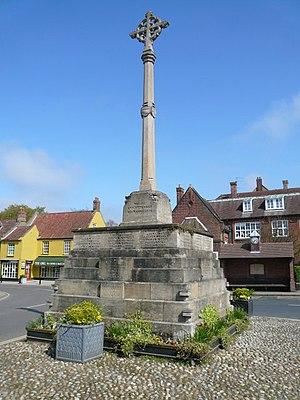
Holt est une ville d'Angleterre, dans le comté du Norfolk. Elle est située près de la mer du Nord et a une population de 3 550 hab.